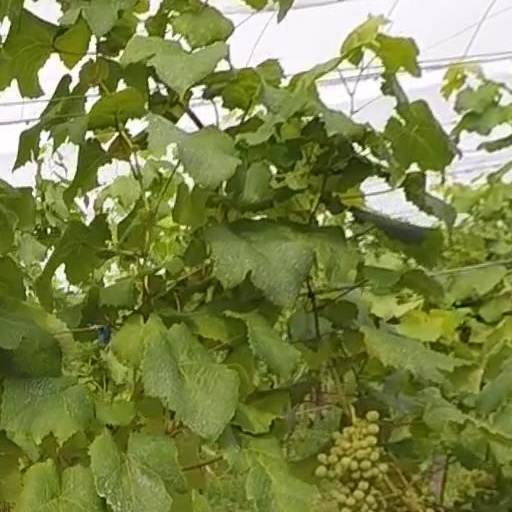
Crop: grape